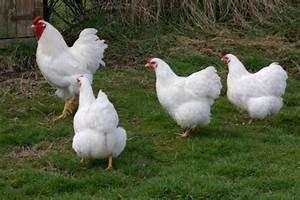
chicken